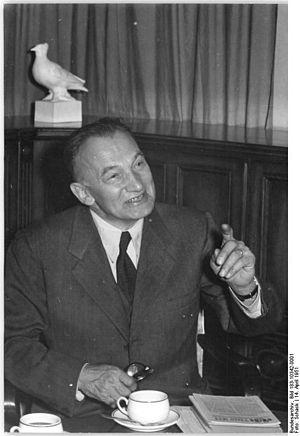
Josef Lukl Hromádka était un théologien protestant tchèque. Il a été l'un des fondateurs de la Christian Peace Conference.